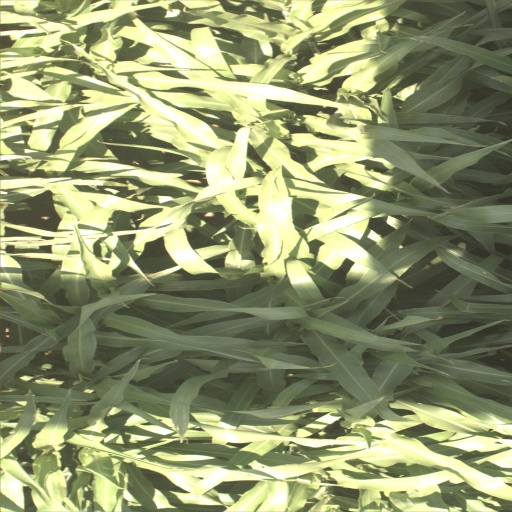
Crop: sorghum